Dangerously in Love

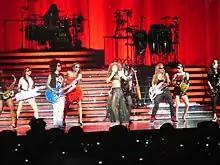
Beyoncé performing "Naughty Girl" during The Beyoncé Experience tour in 2007

In April 2003, Columbia Records was choosing the lead single from "Dangerously in Love" between two songs. Sent to clubs, the song that would receive better reception would be selected as the lead single. Finally, "Crazy in Love" was released as the lead single on May 14, 2003. It was lauded by critics who described it as "deliriously catchy". The single topped the US "Billboard" Hot 100, based on heavy rotation alone. The same week the song reached number one, "Dangerously in Love" topped the "Billboard" 200 as well. The substantial airplay and later retail sales of "Crazy in Love" facilitated it to dominate the chart, subsequently spending eight straight weeks atop the "Billboard" Hot 100, making it Beyoncé's first number-one single in her solo career. According to Nielsen SoundScan, "Crazy in Love" was the most downloaded song in the United States for four consecutive weeks in July 2003. The digital single was certified sextuple platinum by the Recording Industry Association of America (RIAA). The song also became a success internationally, reaching the top of the charts in Croatia, Ireland and the United Kingdom. At the 46th Annual Grammy Awards (2004), the song won Best R&B Song and Best Rap/Sung Collaboration. Its Jake Nava-directed accompanying music video "celebrates the evolution of a woman. It is about a girl who is at the point of a relationship. She realizes that she is in love, she is doing stuff she would not normally do but she does not care. It does not matter she is just crazy in love." Critically acclaimed, the video won Best Female Video, Best R&B Video and Best Choreography in a Video at the 2003 MTV Video Music Awards.